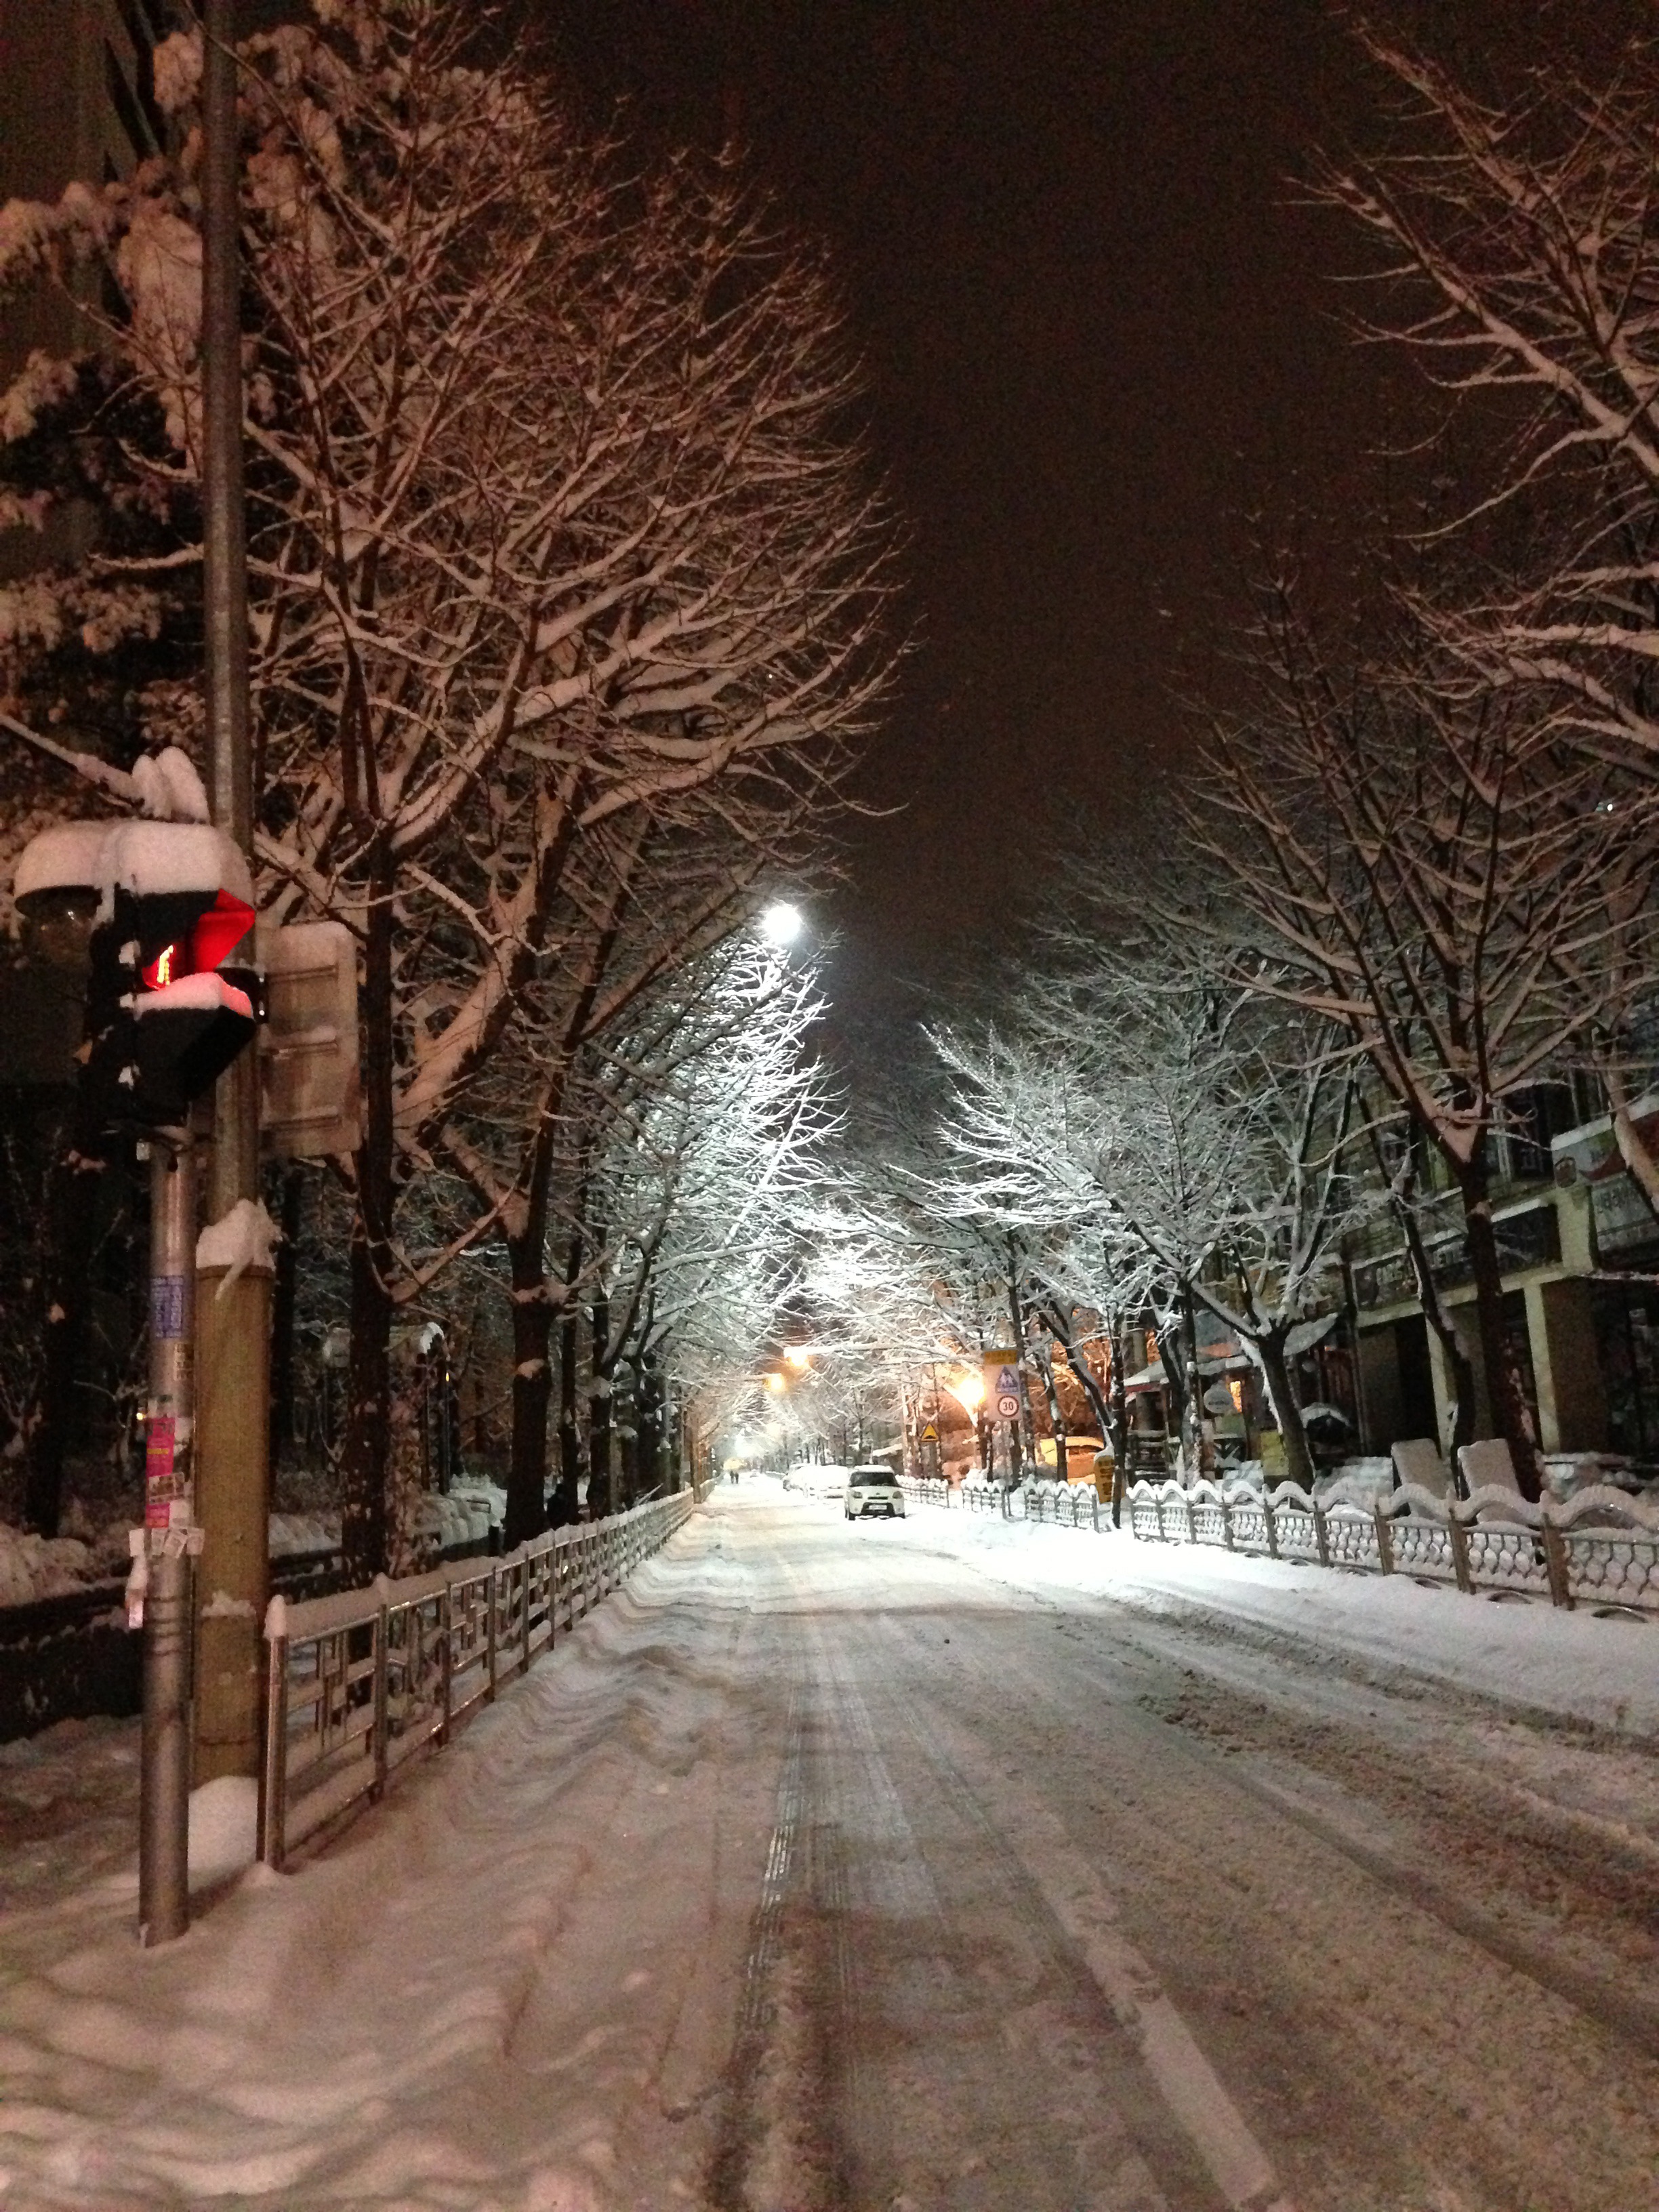
tree, snow, winter, street, night, evening, weather, lighting, season, freezing